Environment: real
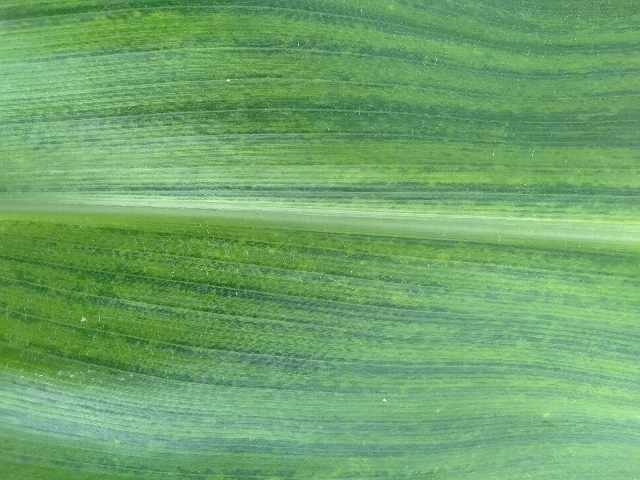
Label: lethal_necrosis